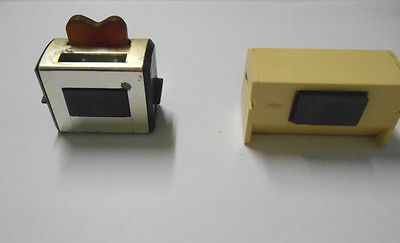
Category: toaster